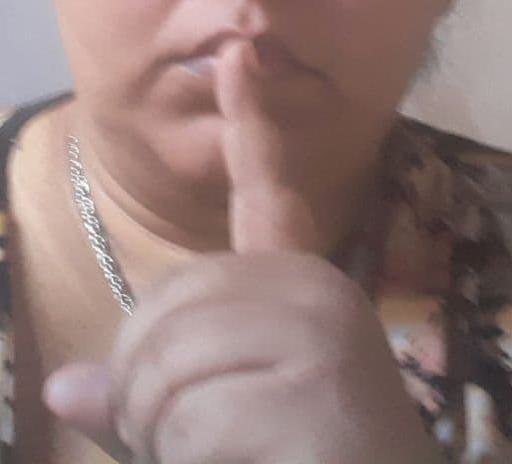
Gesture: mute